Battle of Marathon

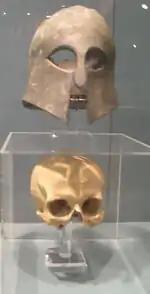
Greek Corinthian-style helmet and the skull reportedly found inside it from the Battle of Marathon, now residing in the Royal Ontario Museum, Toronto.

The battle ended when the Persian centre then broke in panic towards their ships, pursued by the Greeks. Some, unaware of the local terrain, ran towards the swamps where unknown numbers drowned. The Athenians pursued the Persians back to their ships, and managed to capture seven ships, though the majority were able to launch successfully. Herodotus recounts the story that Cynaegirus, brother of the playwright Aeschylus, who was also among the fighters, charged into the sea, grabbed one Persian trireme, and started pulling it towards shore. A member of the crew saw him, cut off his hand, and Cynaegirus died.